Duthoit Point

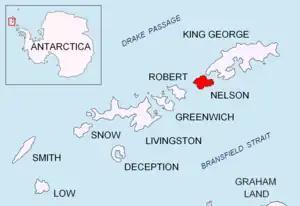
Location of Nelson Island in the South Shetland Islands.

Duthoit Point is a point which forms the eastern tip of Nelson Island, in the South Shetland Islands. The point appears on charts dating back to 1822. It was recharted by Discovery Investigations, 1934–35, and named after Arthur Duthoit, a draftsman in the Admiralty Hydrographic Office at the time.